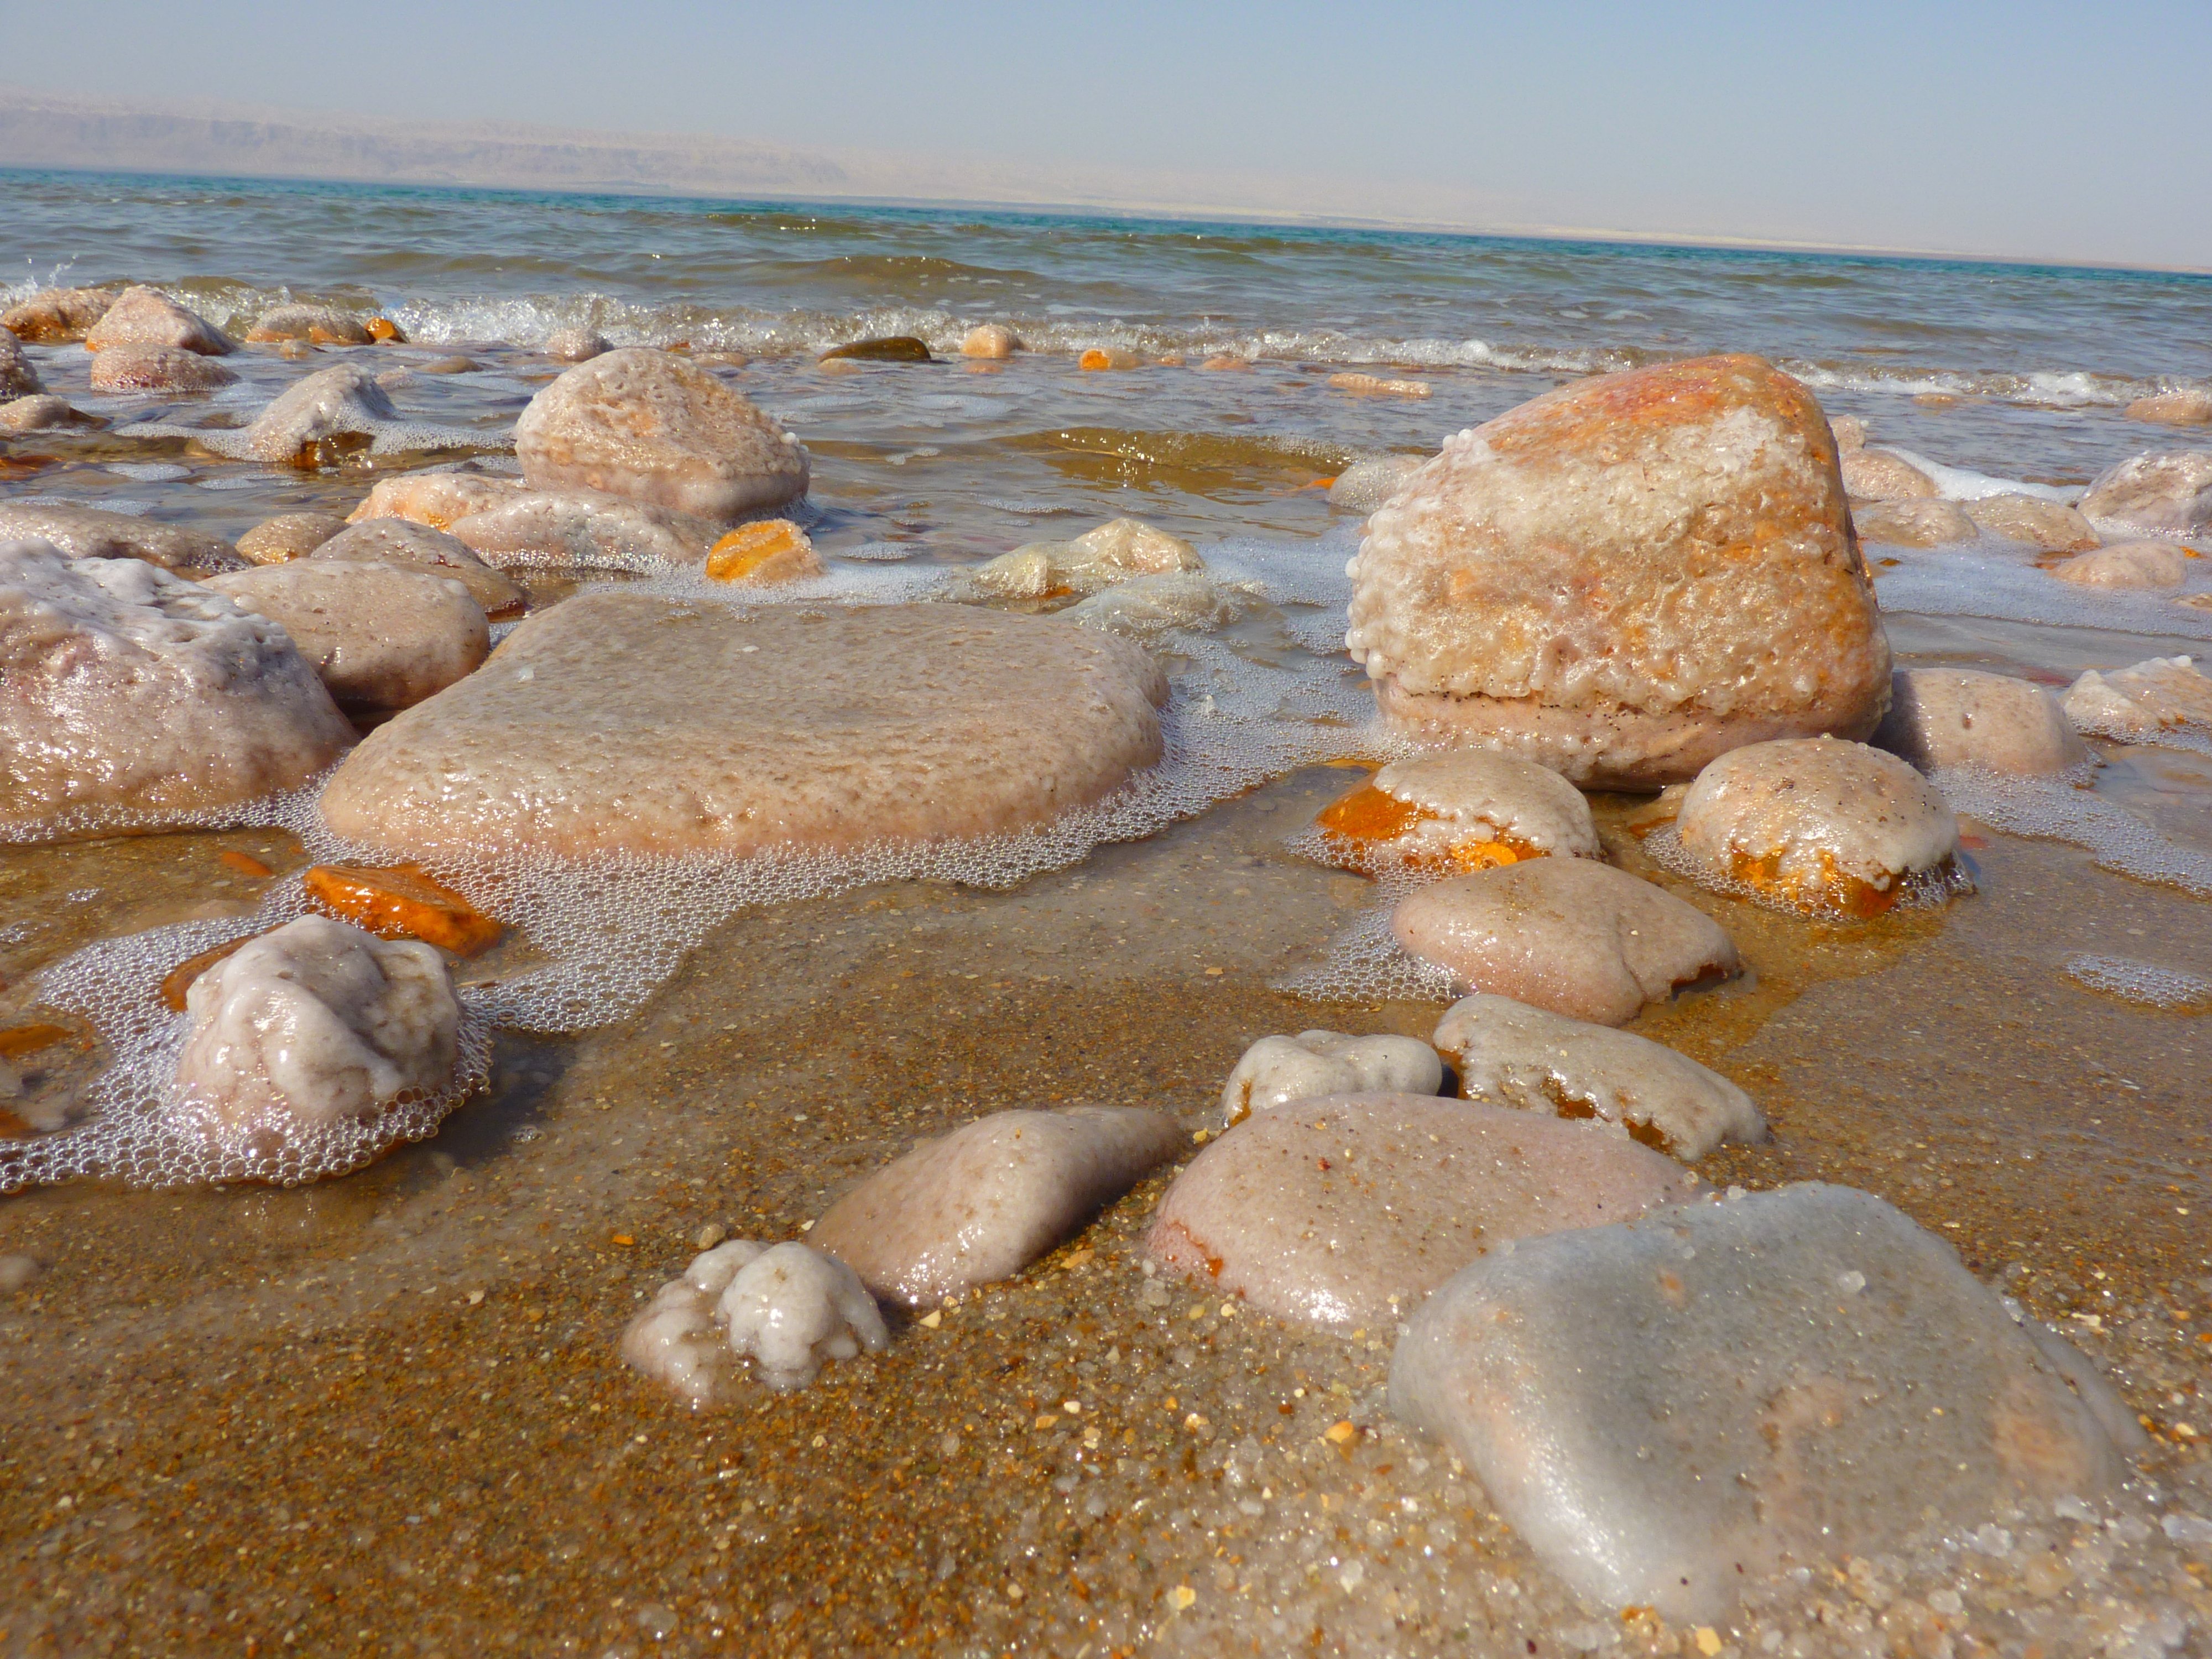
beach, sea, coast, water, sand, rock, ocean, shore, stone, travel, wildlife, pebble, holiday, salt, material, body of water, seashell, jordan, salty, middle east, dead sea, tide pool, salt crust